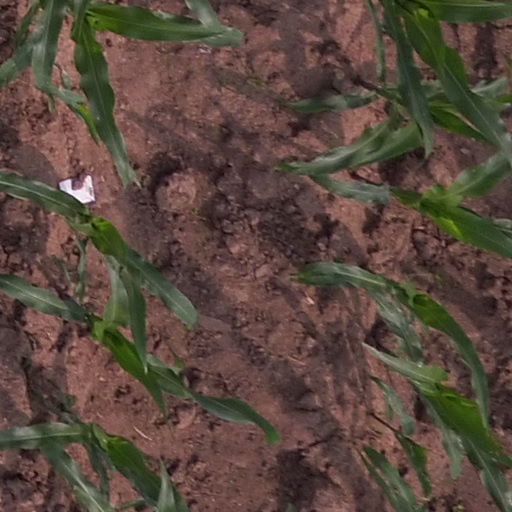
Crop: maize; corn